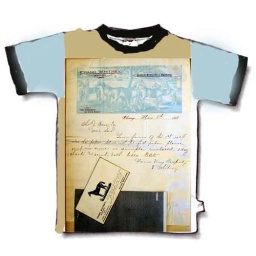
design for boys horse graphic t-shirt by liz bourgeois